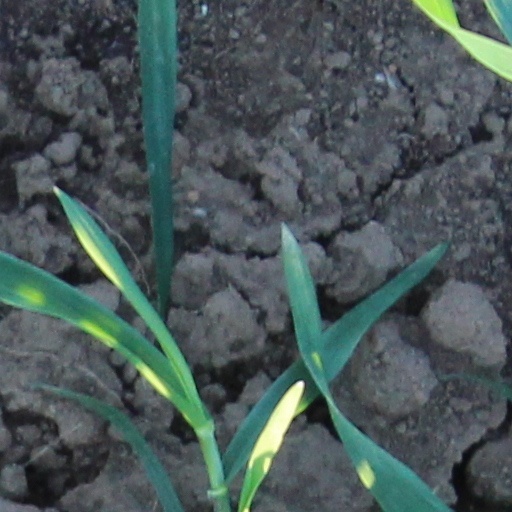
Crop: wheat